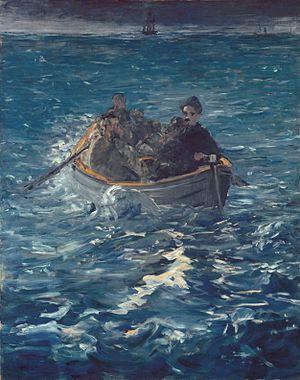
Victor Henri de Rochefort-Luçay, né à Paris le 31 janvier 1831, mort à Aix-les-Bains le 1ᵉʳ juillet 1913, mieux connu sous le nom d'Henri Rochefort, est un journaliste, auteur de théâtre et homme politique français. Grand polémiste dans les pages de ses journaux, il défend des options politiques radicales voire extrémistes qui lui vaudront le surnom de « l'homme aux vingt duels et trente procès », et des condamnations, notamment au bagne de Nouméa dont, fait unique, il parvint à s'échapper en 1874.